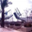
Label: bridge